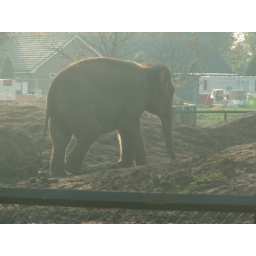
The building work in the background is improving the enclosure for the four elephants at Twycross Zoo.